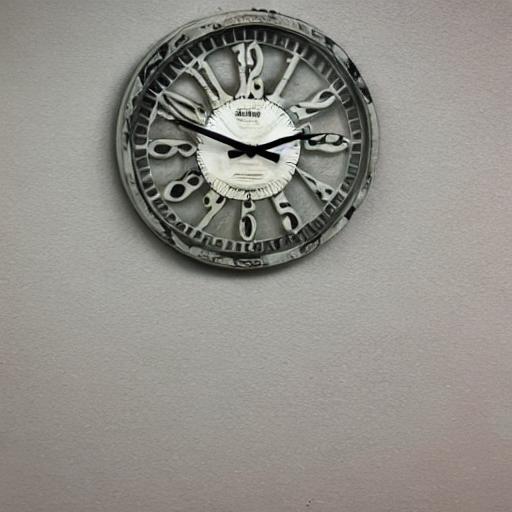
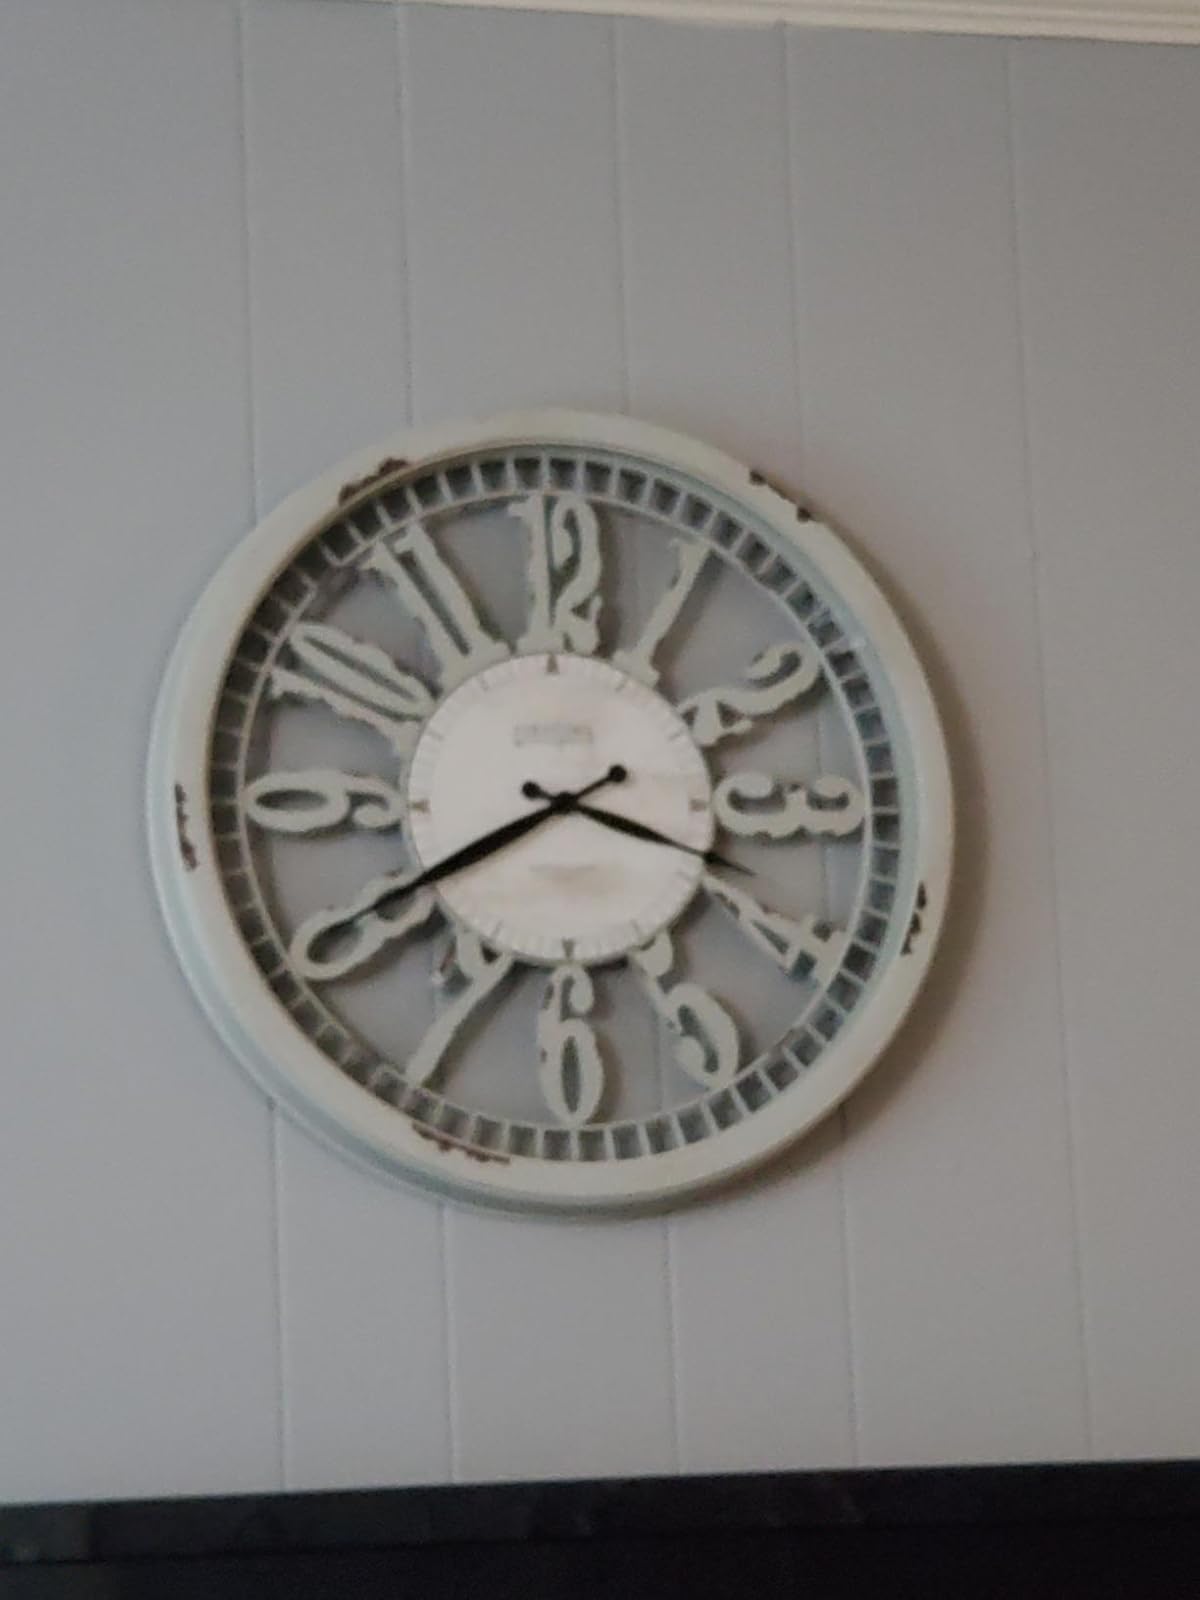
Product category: clock
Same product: no